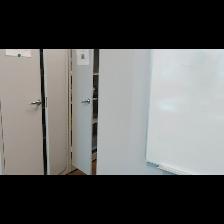
Label: NonHuman